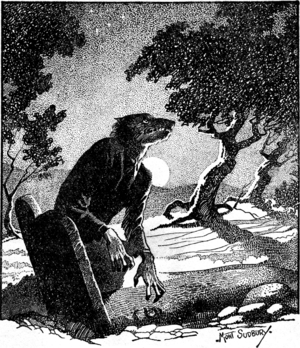
Les lycanthropes sont des personnages de fiction récurrents dans toutes les formes d’art modernes, en particulier au cinéma et dans la littérature. Les œuvres littéraires appartiennent majoritairement aux littératures de l'imaginaire.
La ganipote est une créature légendaire et maléfique issue du folklore et des légendes des provinces du centre-ouest et du sud-ouest de la France. On en trouve ainsi mention en Charentes, en Poitou, en Touraine, en Pays Gabaye, en Guyenne, en Forez, mais aussi dans le Morvan et au Québec. Dans toutes ces régions, elle tient souvent lieu de croque-mitaine. Le terme masculin « ganipot » est parfois utilisé, mais reste d'emploi beaucoup plus limité. Des créatures aux caractéristiques très proches exitent dans les légendes poitevines, périgourdines ou landaises.